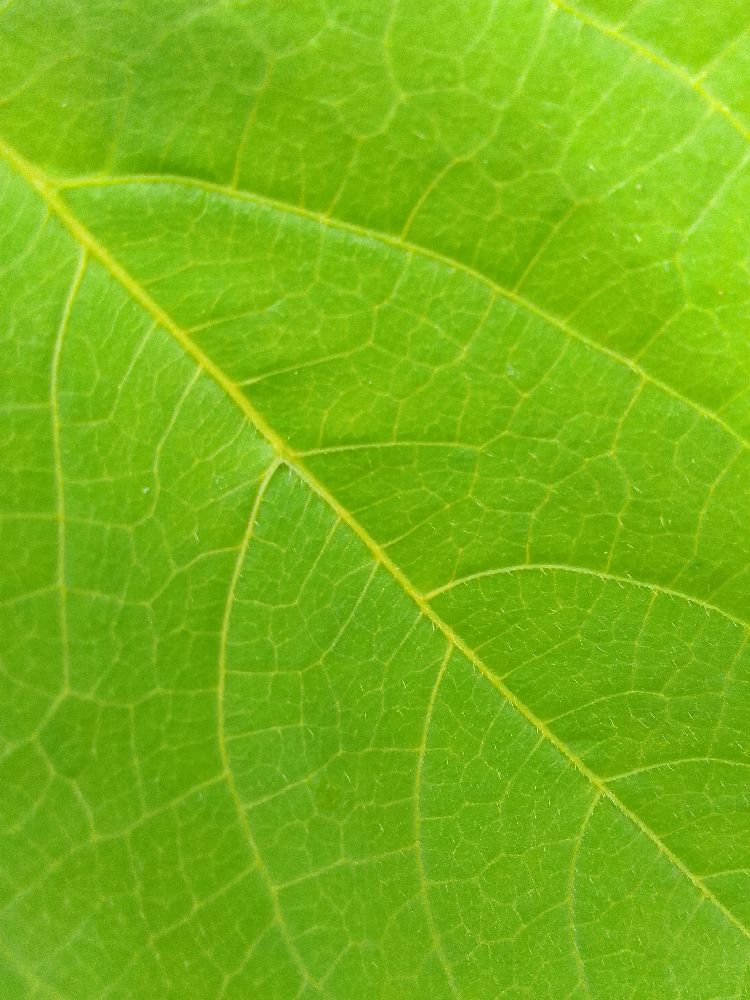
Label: healthy